Yüreğir

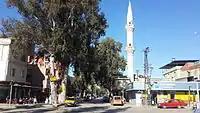
Yavuzlar neighbourhood

Karşıyaka: Settled in the late 19th century, Karşıyaka is the first expansion of Adana to the east bank of Seyhan River. It is bordered by D400 state road on the north, Seyhan river on the west and Yüreğir Canal on the east. Traditionally an Arabic area, Karşıyaka has seen mass migration of Kurds during the 1990s. Yüreğir District Hall, Adana State Hospital and Asri Cemetery are located in this zone. 14 neighbourhoods of this zone are:Cumhuriyet, Yamaçlı, Seyhan, Haydaroğlu, Bahçelievler, Akdeniz, Güneşli, Anadolu, Dede Korkut, Yunus Emre, 19 Mayıs, Yeşilbağlar, Koza and Başak.